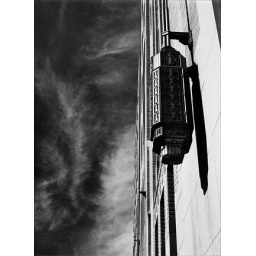
Door lamp on the AT&amp;amp;T building in downtown Louisville. We had great skies and clouds that day.